Events leading to the Falklands War

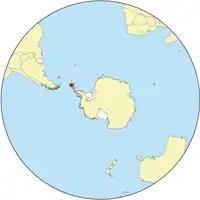
Location of the Soviet Bellingshausen Station in the South Shetlands, relative to the Falkland Islands, South Georgia and Argentina

In general, the Soviet Union stayed aloof from the situation. Both NATO member UK and the proactively anti-Communist regime in Argentina at the time were enemies of the USSR.